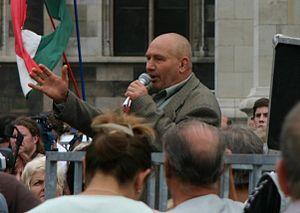
György Ekrem-Kemál était une personnalité politique hongroise d'extrême droite, chef d'une organisation qui porte le nom "Les persécutés du communisme", ancien chef d'un mouvement hongrois et nostalgique des Croix fléchées, le parti fasciste des années 1930-1940. C'était un néo-nazi connu pour ses idées antisémites et pour avoir planifié des tentatives de coup d'État. Il a été plusieurs fois condamné à de la prison.
Les agitations hongroises de 2006 sont une série de manifestations qui ont été provoquées par la révélation du discours confidentiel du premier ministre hongrois Ferenc Gyurcsány dans lequel il reconnaît avoir « menti » aux Hongrois pour gagner les élections de 2006. Les manifestants pacifiques ont été rejoints par des bandes de casseurs qui commencèrent divers saccages. À Budapest, ils occupèrent et pillèrent la station de télévision publique hongroise, vandalisèrent des voitures et des vitrines de magasins et affrontèrent les forces de police pendant la première et la seconde nuit des événements.